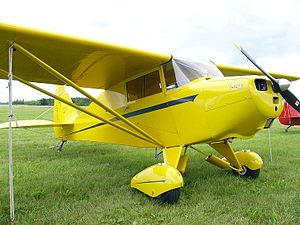
Les Piper PA-17 et PA-17 Vagabond sont des monoplans biplaces légers à aile haute et train d'atterrissage conventionnel, conçus par la compagnie américaine Piper Aircraft pour un usage privé et pour l'entraînement. Leur production a démarré en 1948.